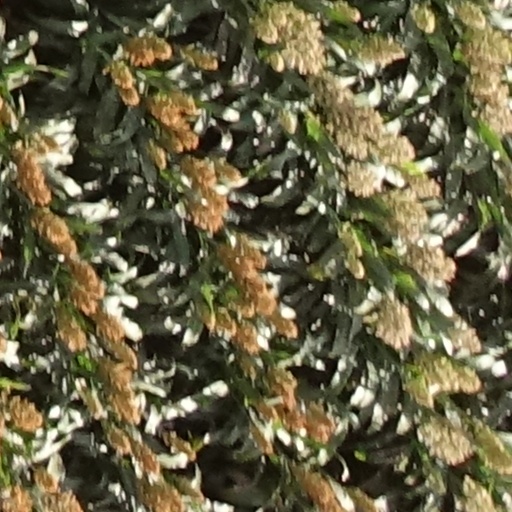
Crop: sorghum